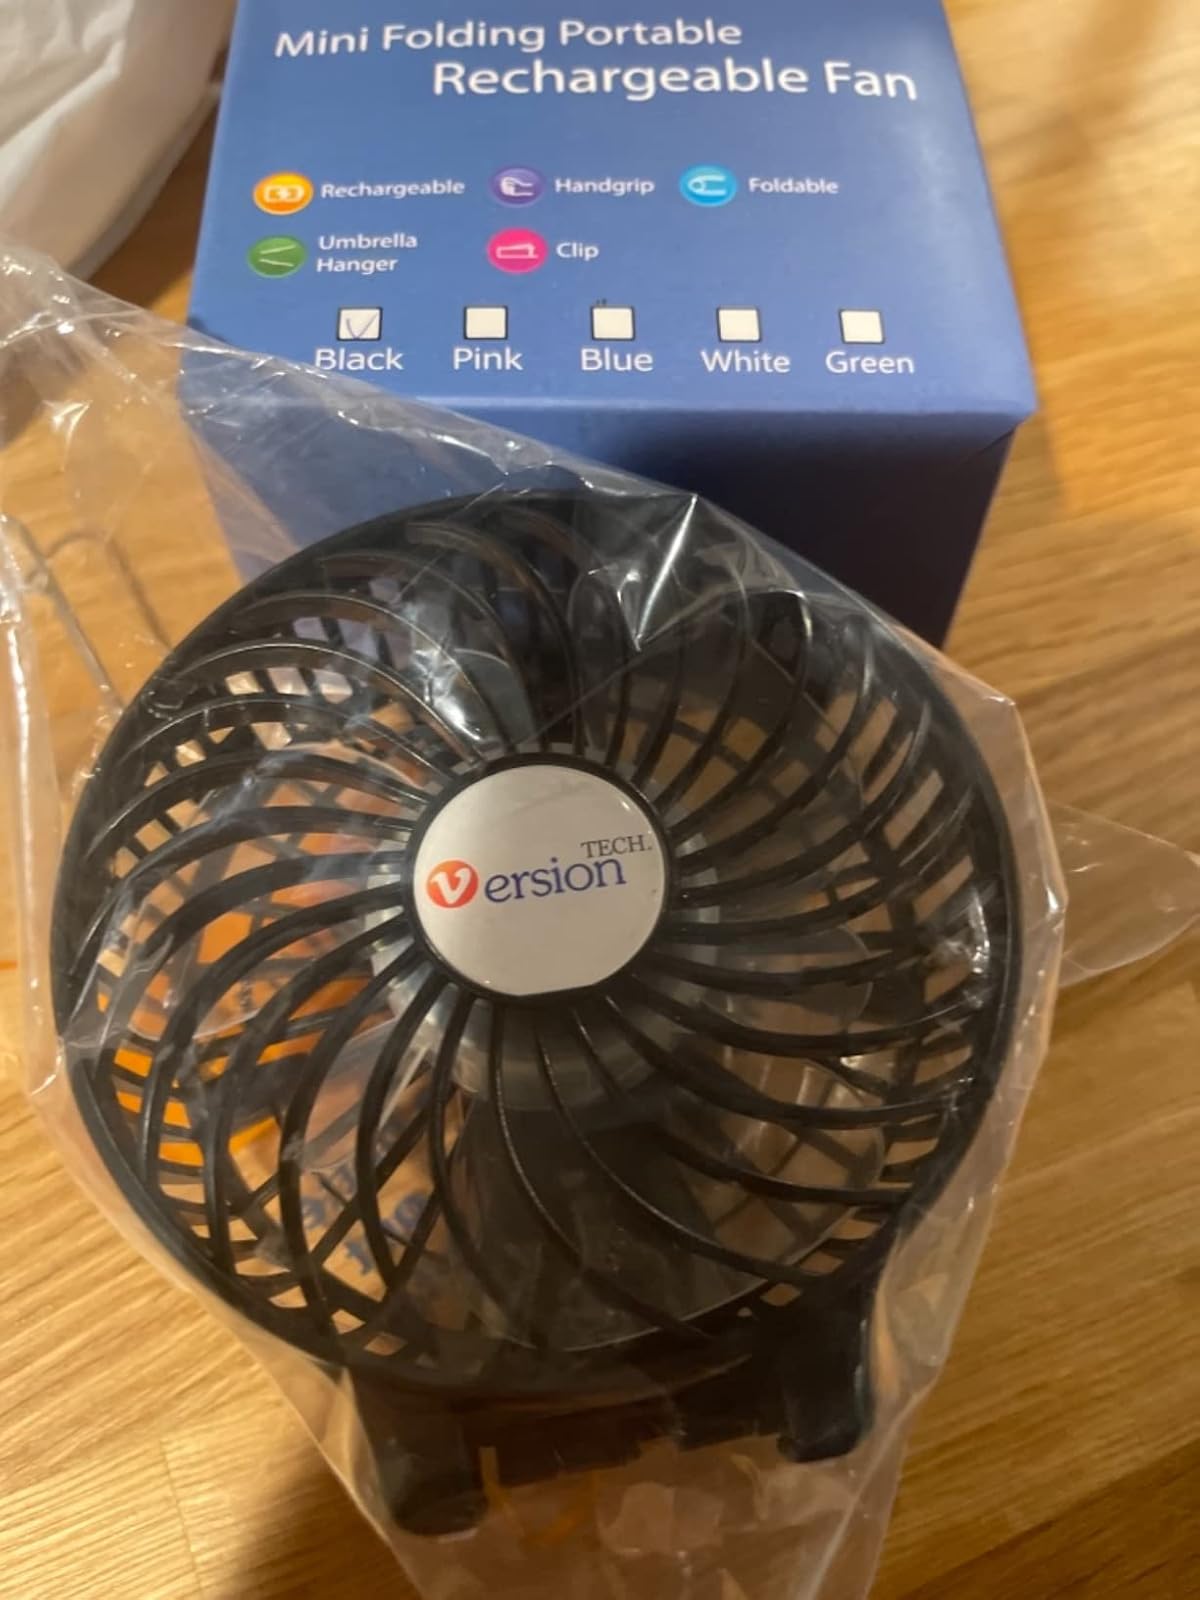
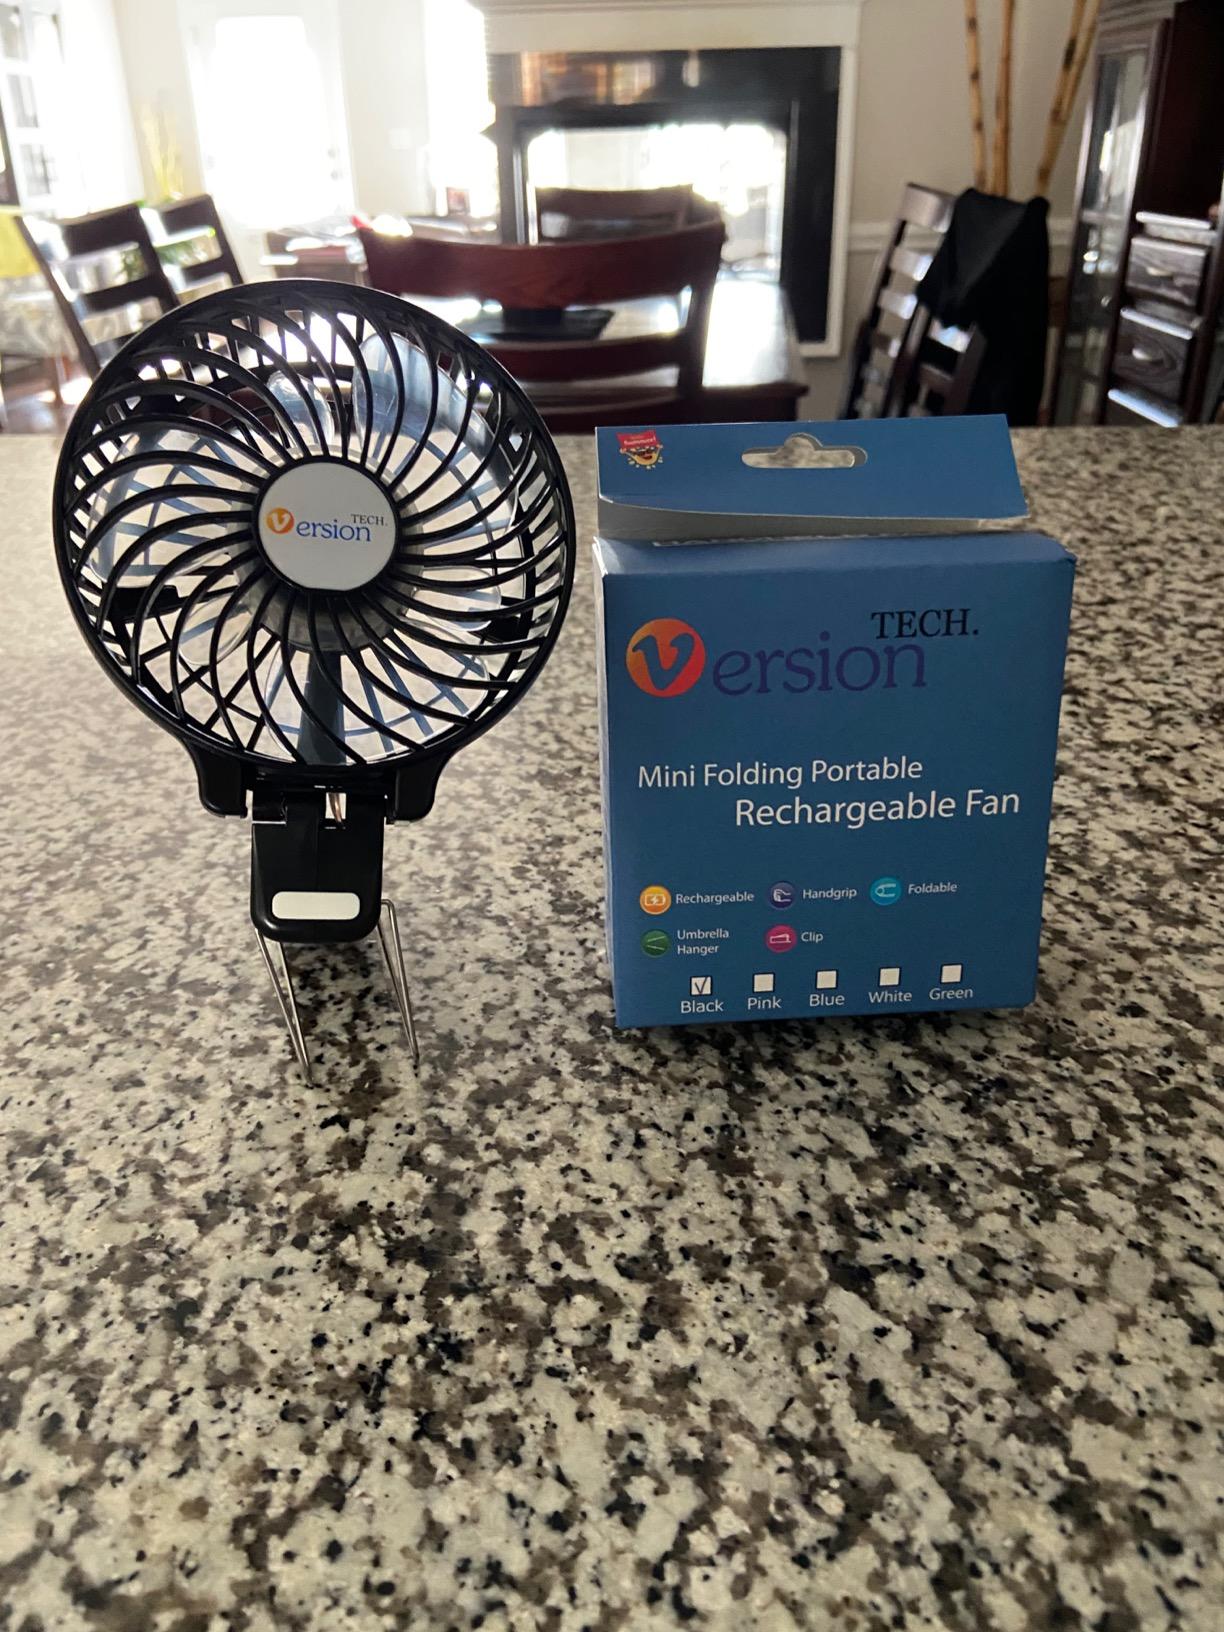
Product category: fan
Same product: yes